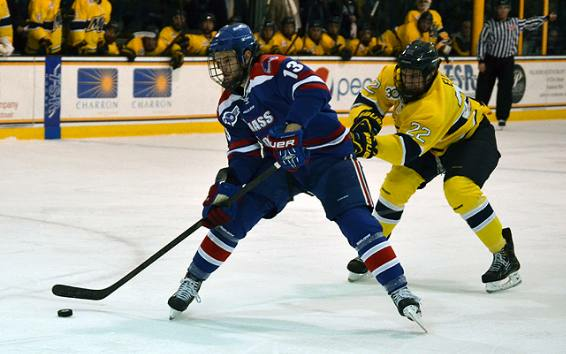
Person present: Yes